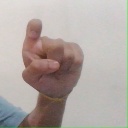
अक्षर: इ